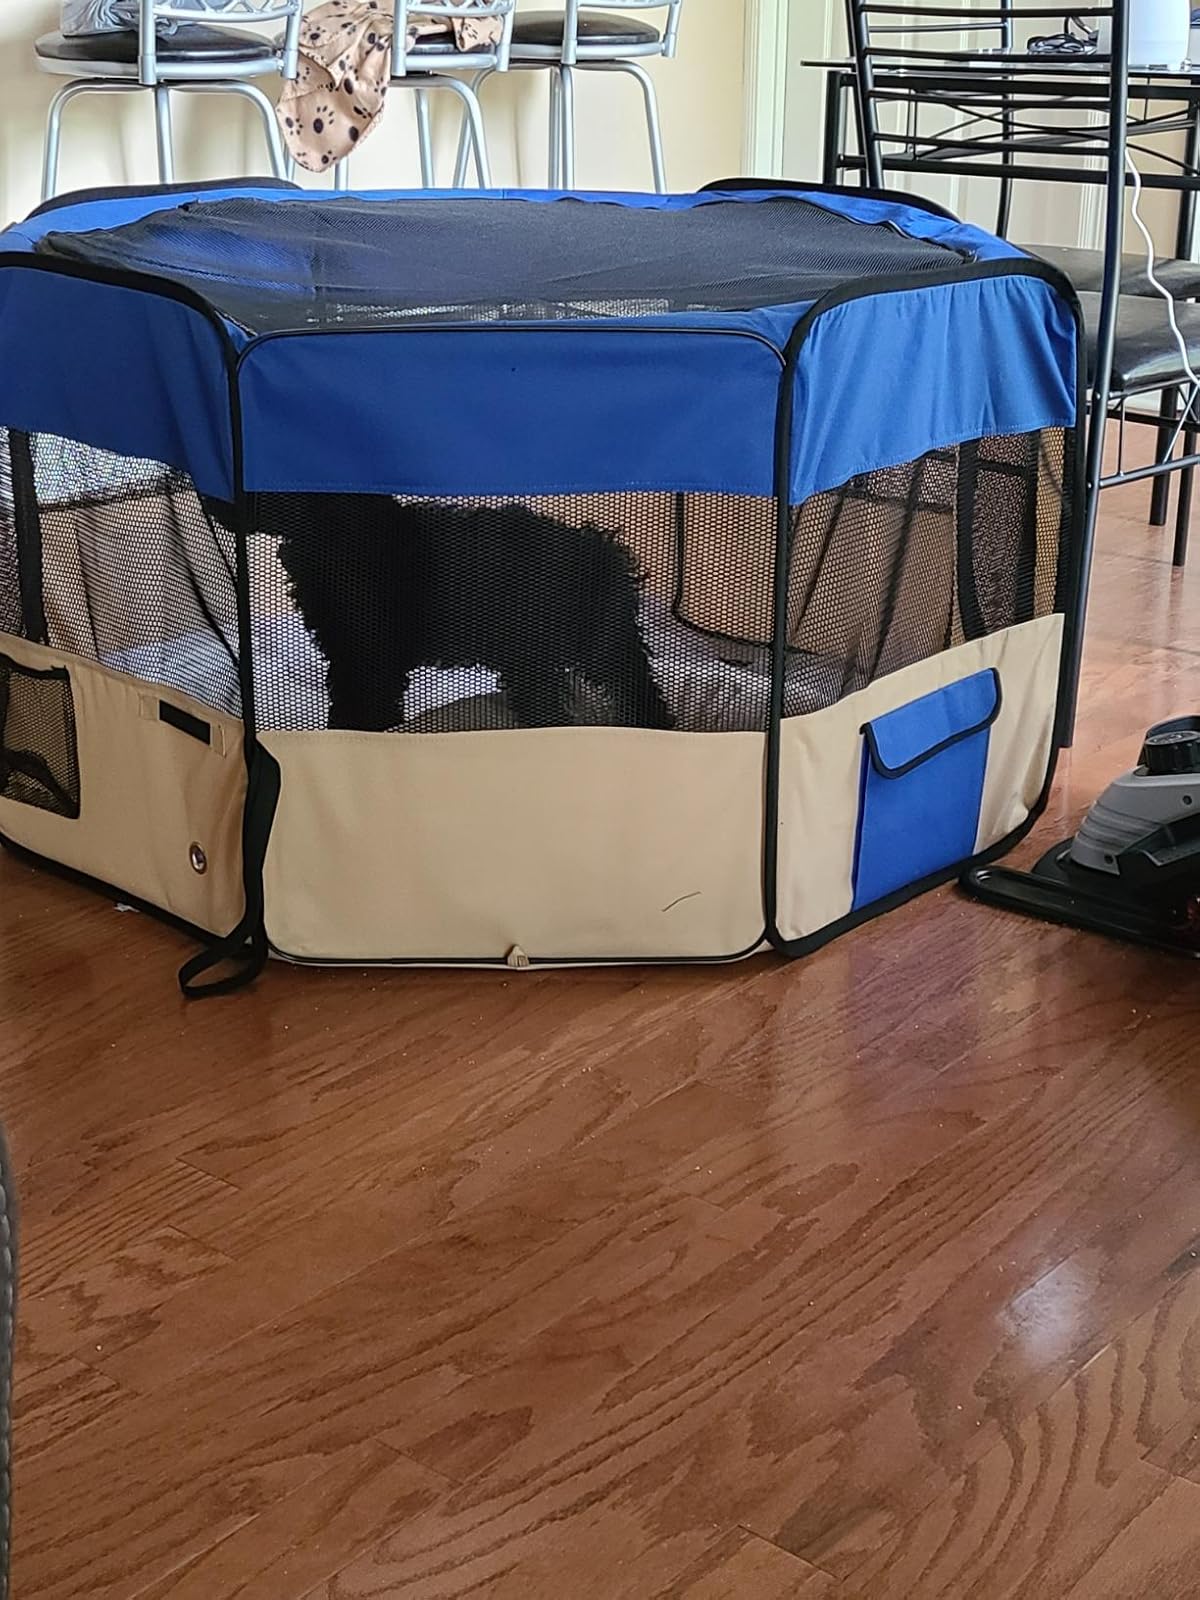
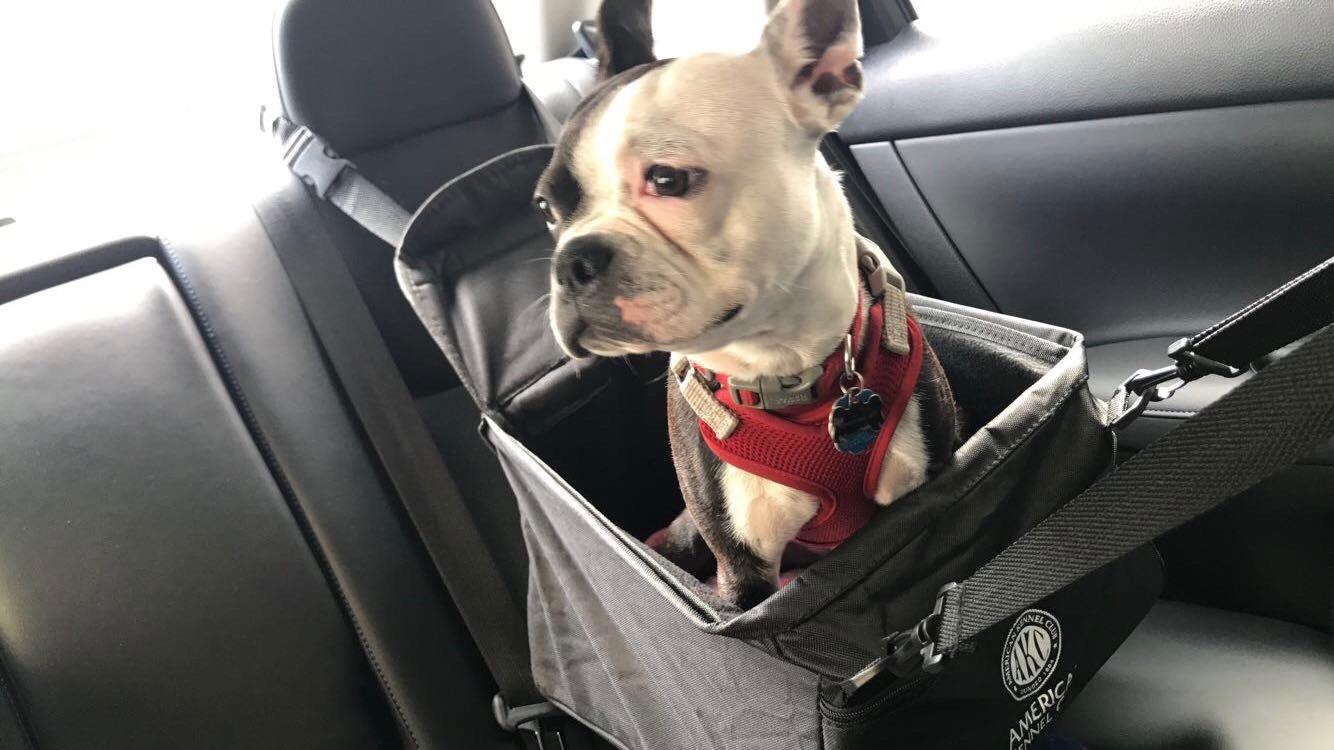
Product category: items_kennel
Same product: no